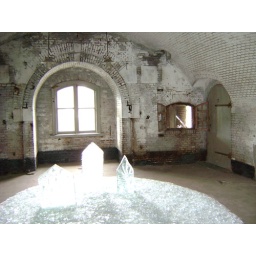
Another glass sculpture in the former entrance to the tower of Vuren fortress